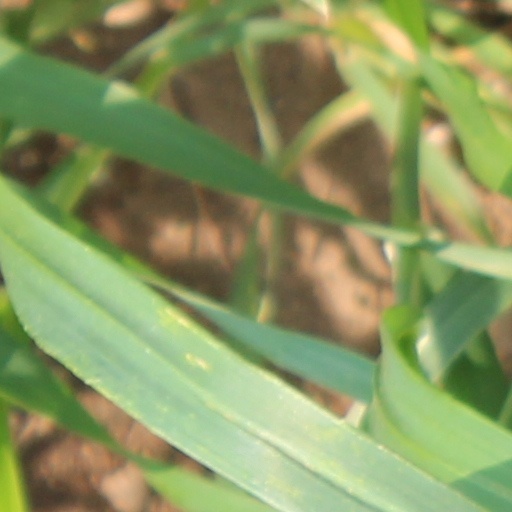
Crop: wheat